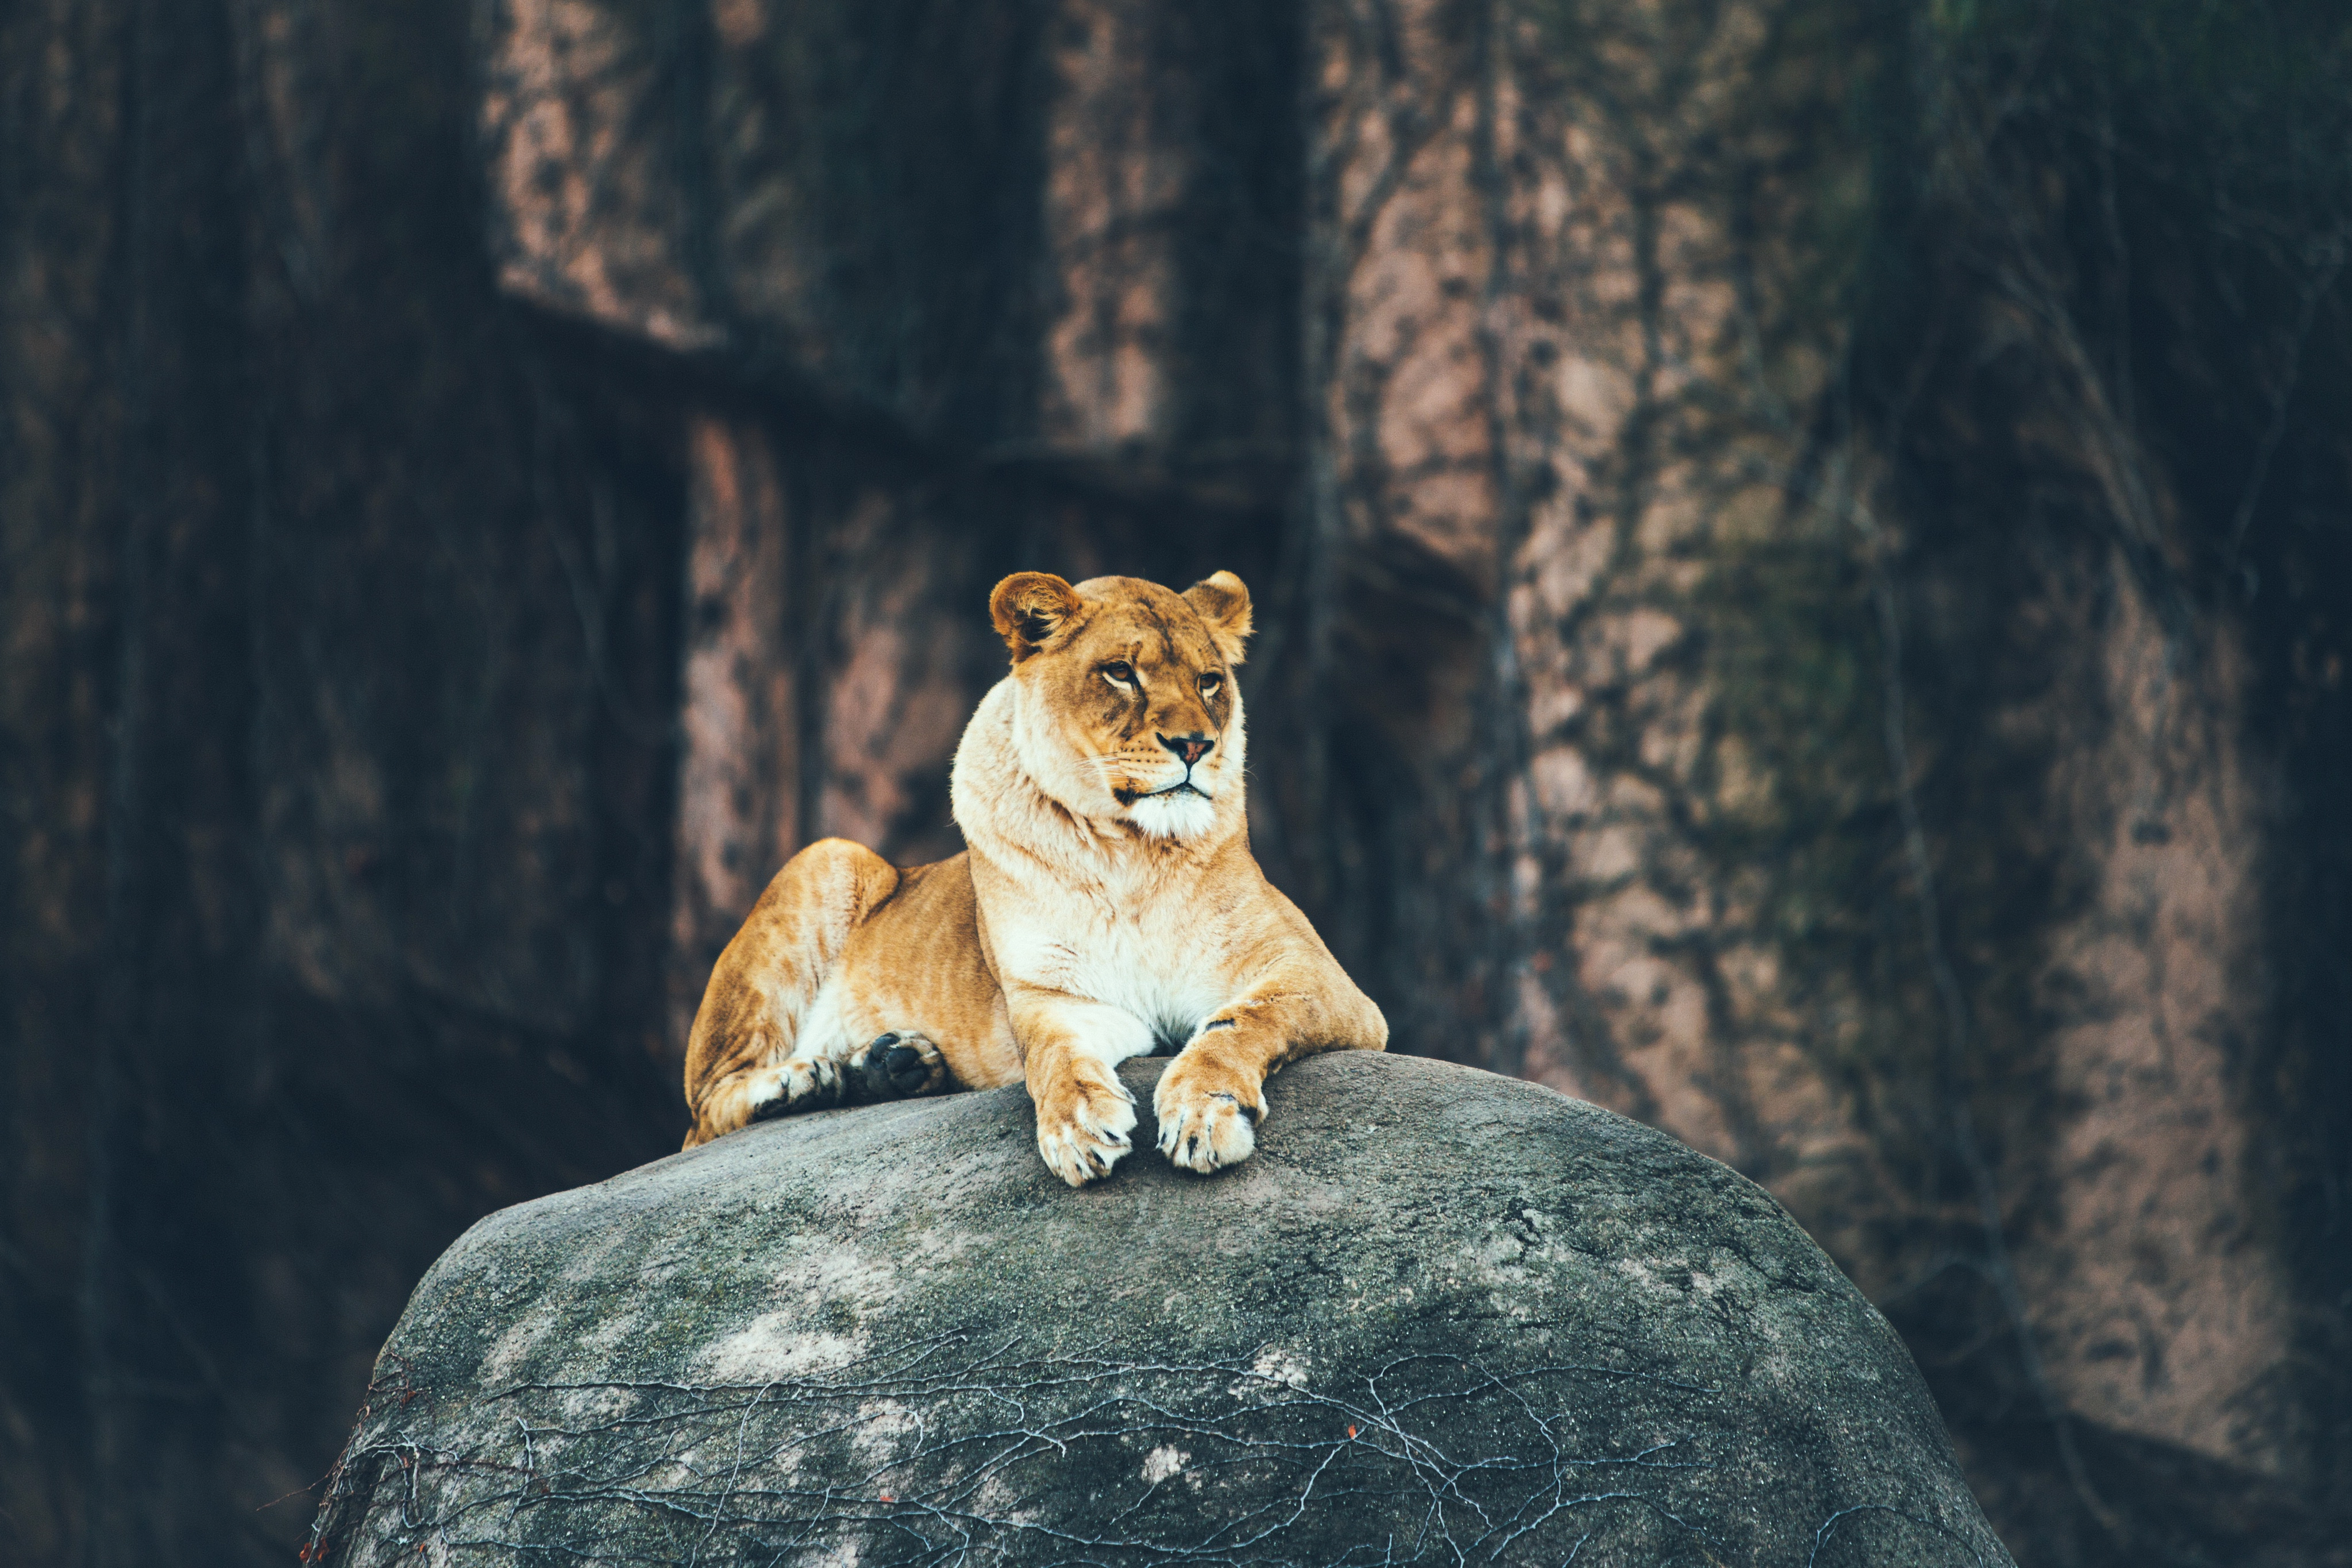
nature, rock, animal, wildlife, wild, zoo, mammal, rest, fauna, lion, whiskers, tiger, big cats, cat like mammal